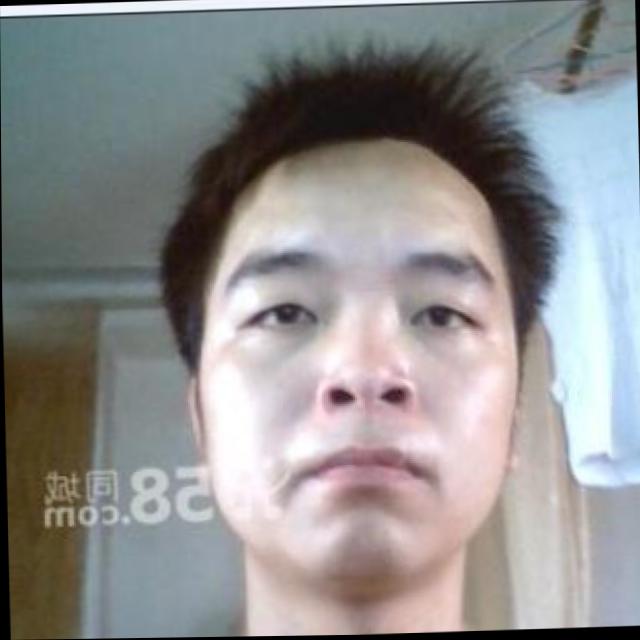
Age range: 21-44